The World Development Report 2011

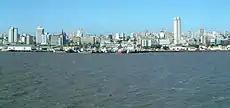
Maputo, the capital of Mozambique, a country cited by the report as making good progress in resolving conflict and subsequently in boosting economic growth and reducing poverty.

According to World Bank president Robert Zoellick in his forward to the report, the five key messages are: